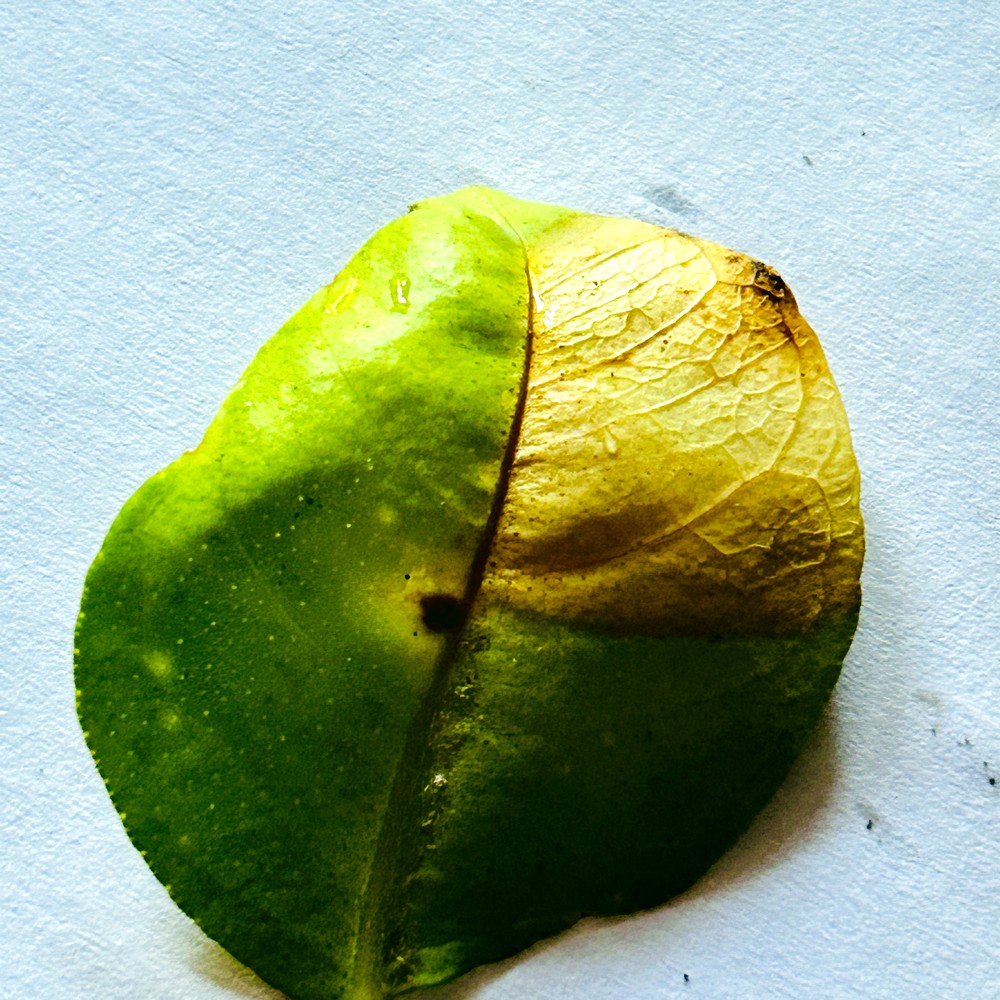
Label: Citrus Canker